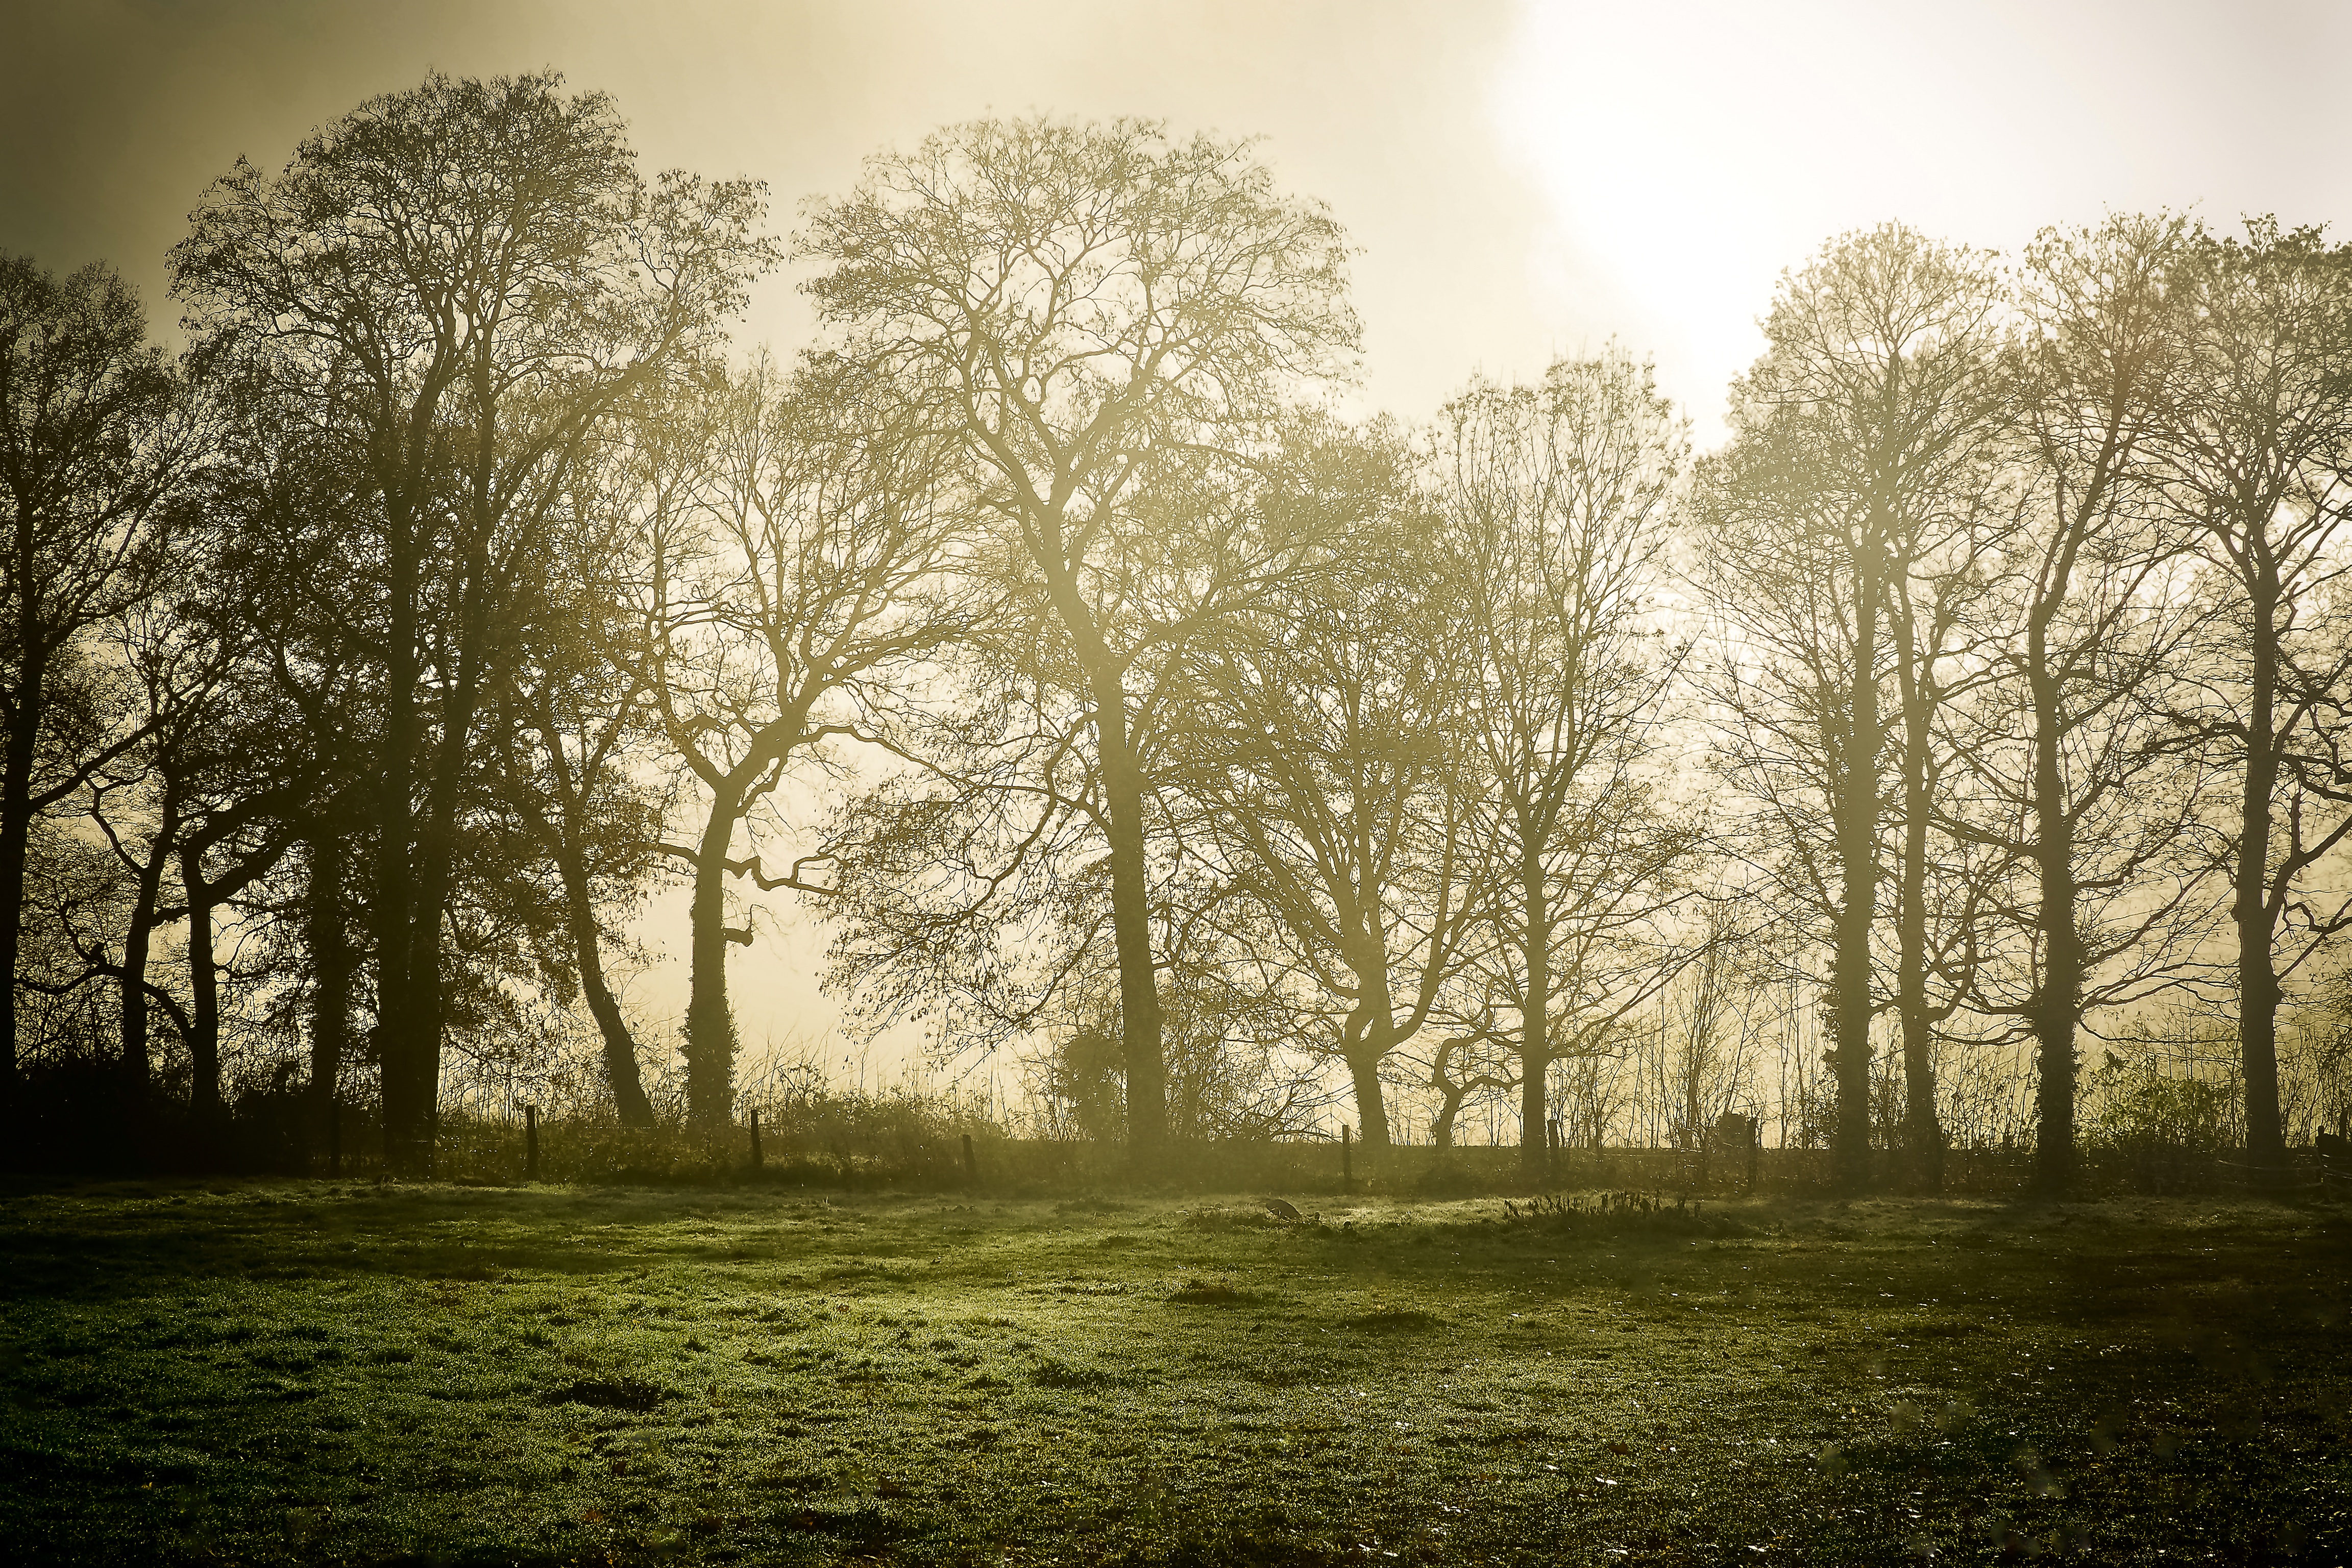
landscape, tree, nature, forest, grass, branch, silhouette, cold, winter, light, plant, sky, sun, fog, sunset, mist, meadow, sunlight, morning, leaf, frost, atmosphere, dusk, evening, autumn, season, trees, woodland, habitat, mood, wintry, abendstimmung, evening sky, weather mood, rural area, natural environment, atmospheric phenomenon, woody plant